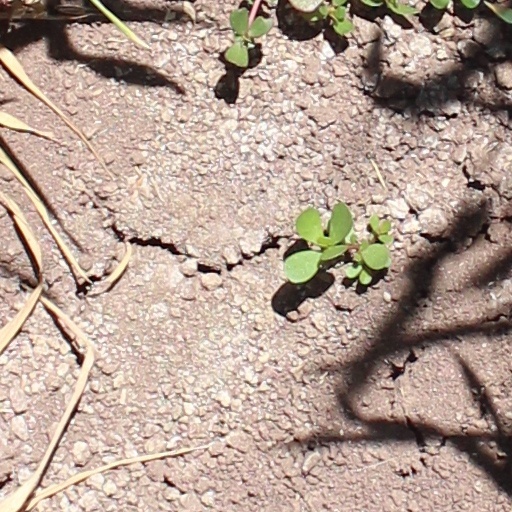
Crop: wheat